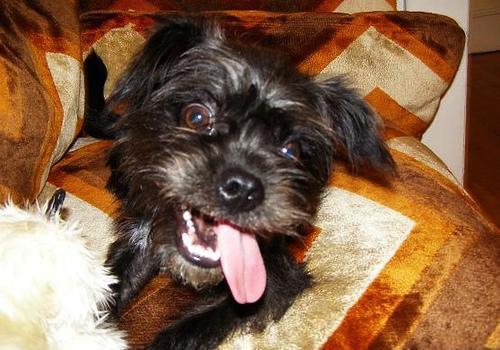
affenpinscher